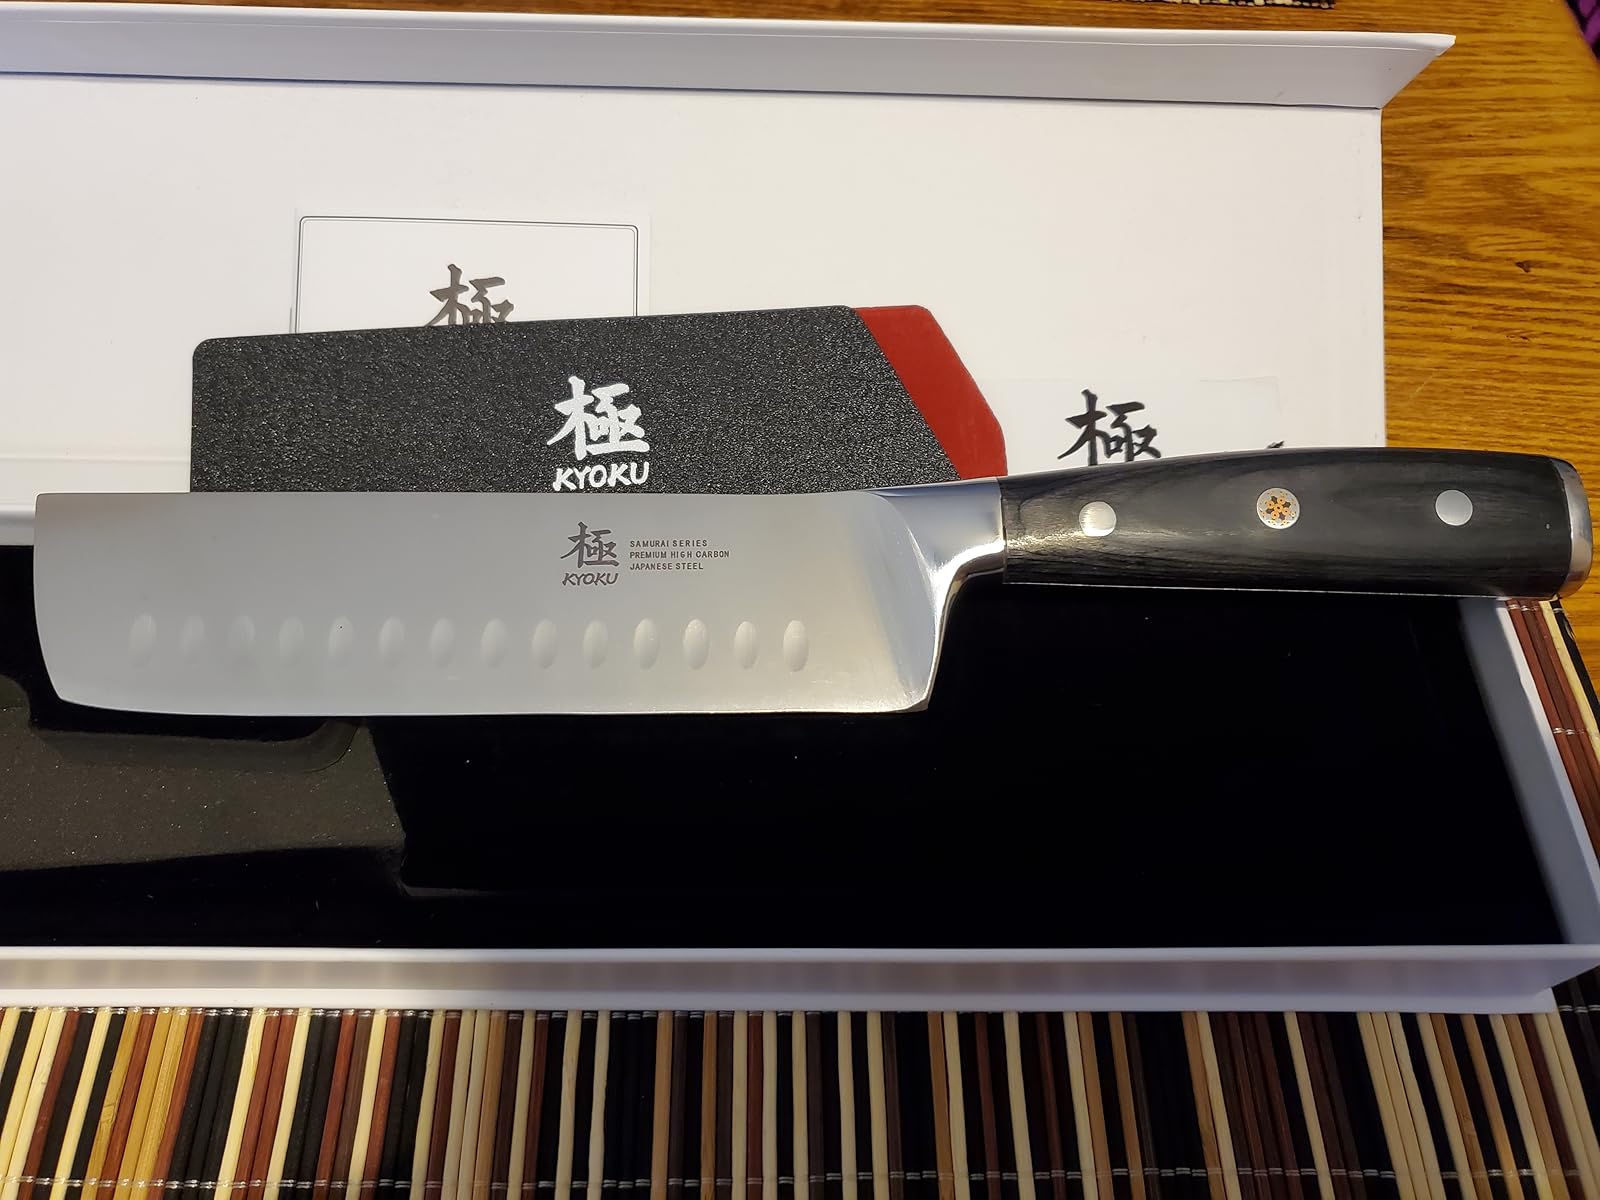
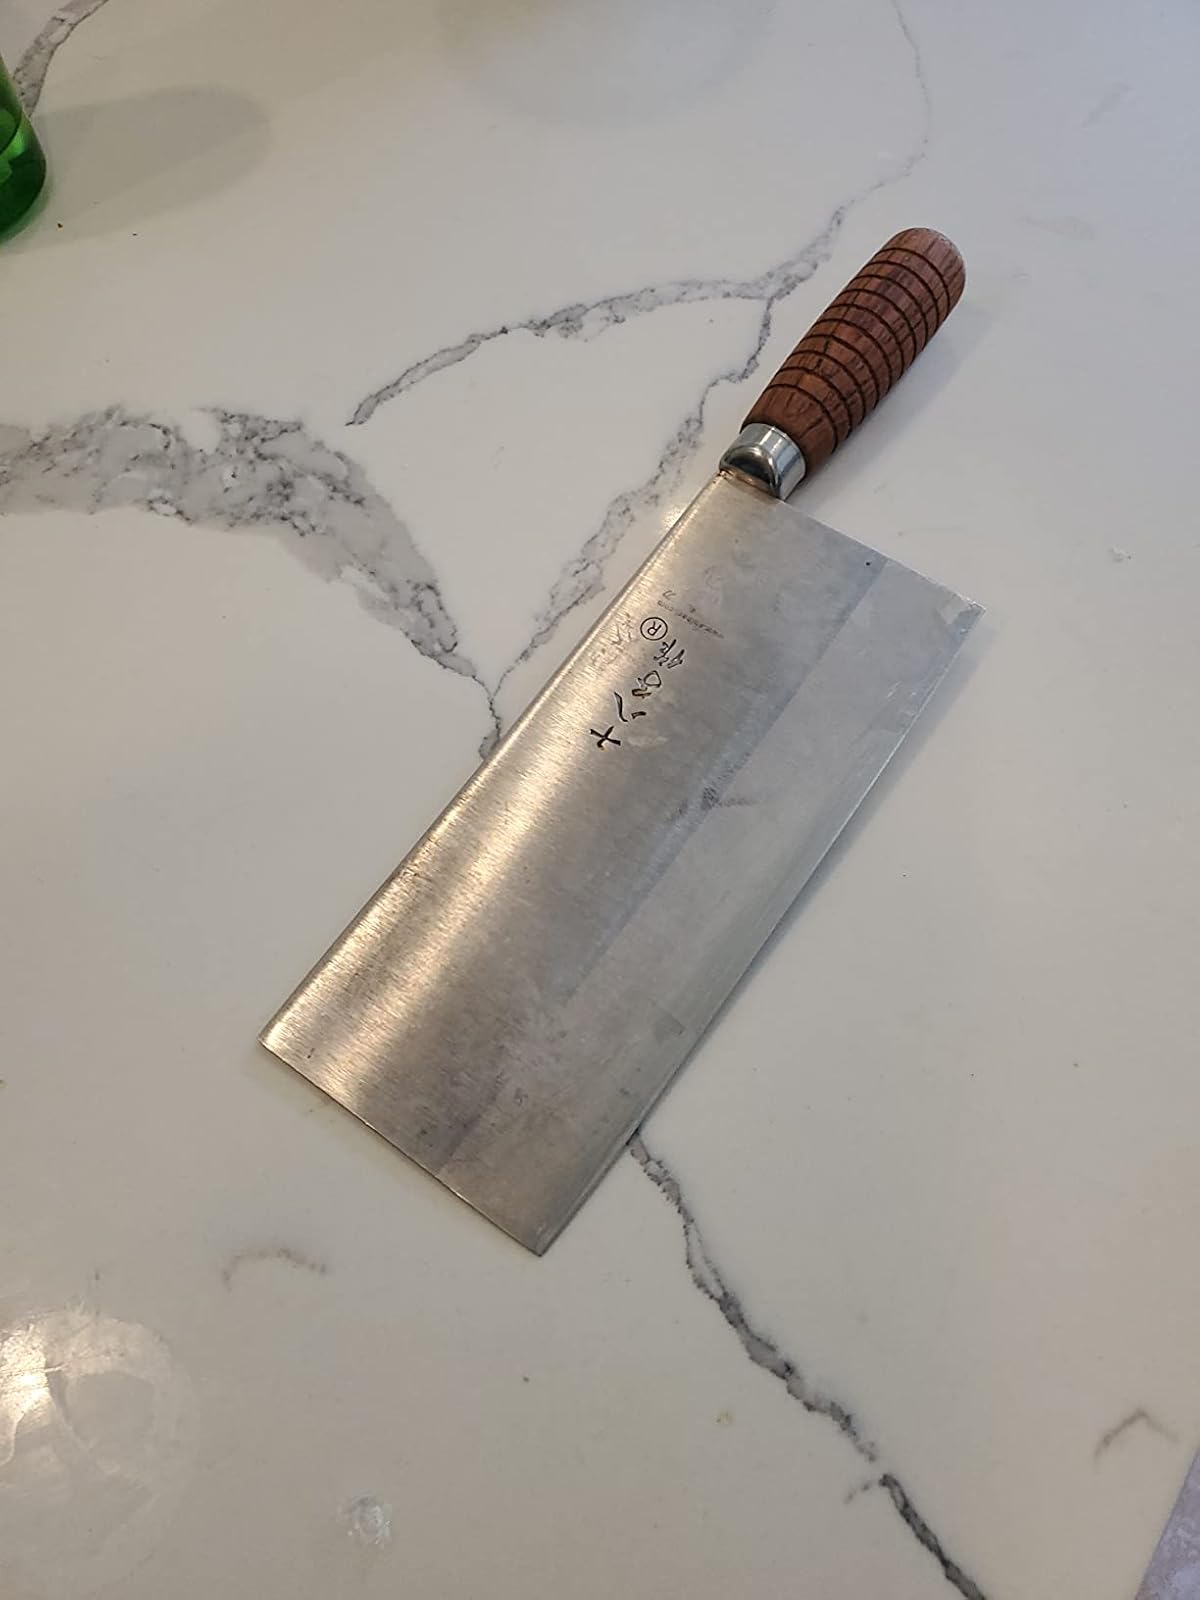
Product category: items_knife
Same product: no